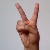
The image shows a hand gesture representing the letter 'V' in Indian Sign Language.